Answer in natural language. Is black colour fridge (marked A) to the right of Window (marked B)? Choose between the following options: no or yes
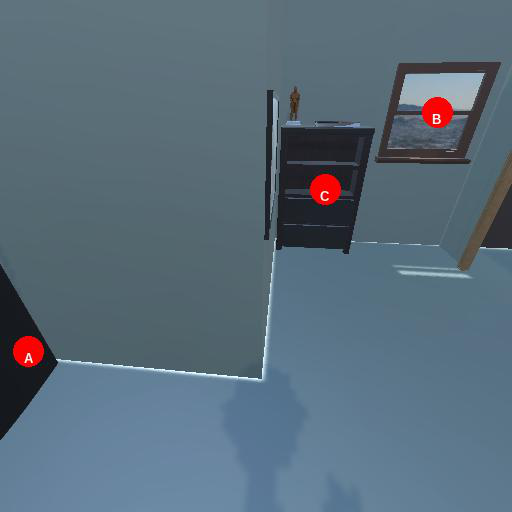
<answer>no</answer>